Albury line

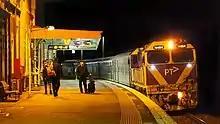

The North East Line Upgrade was completed in December 2020 as part of the Regional Rail Revival Program. Upgrades included track resurfacing, rail bridge upgrades, renewal of track turnouts at Violet Town and Seymour, a number of level crossing closures and upgrades, and upgrades to train stabling and accessibility at Albury station etc. VLocity DMUs began running on the line on 30 December 2021. The final scheduled locomotive-hauled service on the Albury line ran on 30 July 2022, and was led by V/Lines N class locomotive N464. A new train timetable was introduced on 28 August 2022 with shorter journey times on all services.